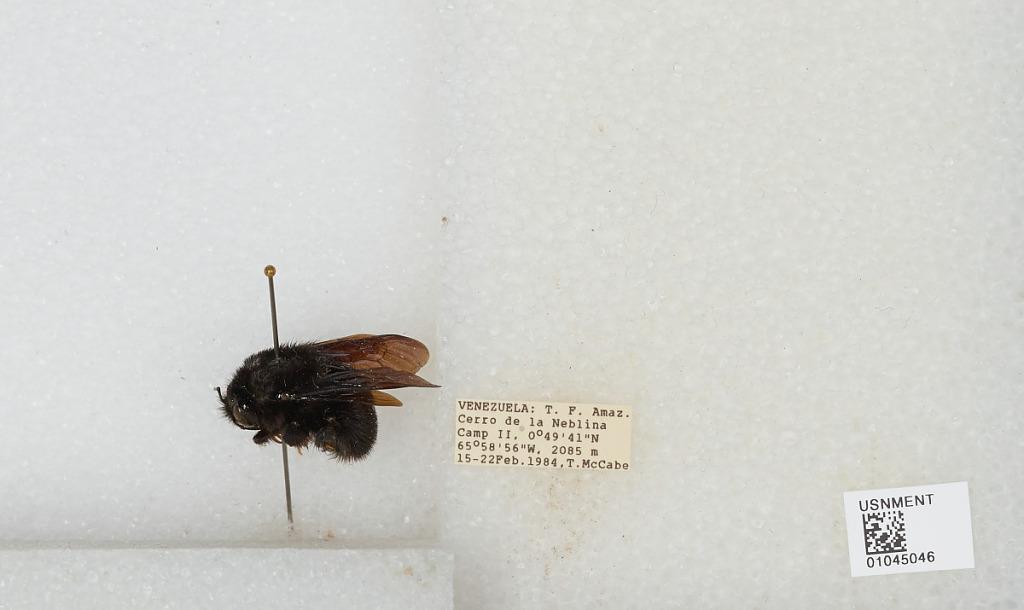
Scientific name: Bombus sp.
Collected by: T. McCabe
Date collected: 1984-2-15
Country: Venezuela
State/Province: Amazonas
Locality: Cerro de la Neblina, Camp II
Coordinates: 0.8281, -65.9822